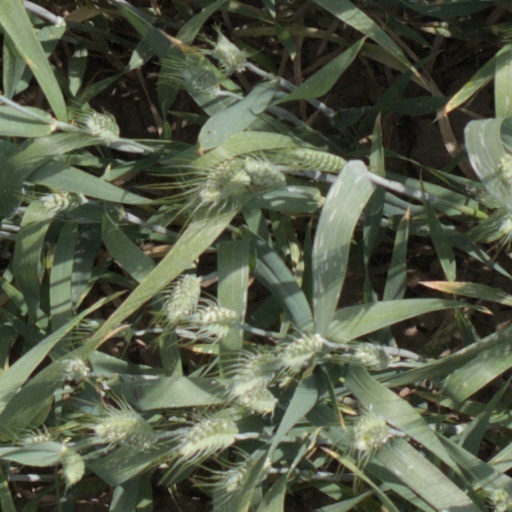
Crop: wheat